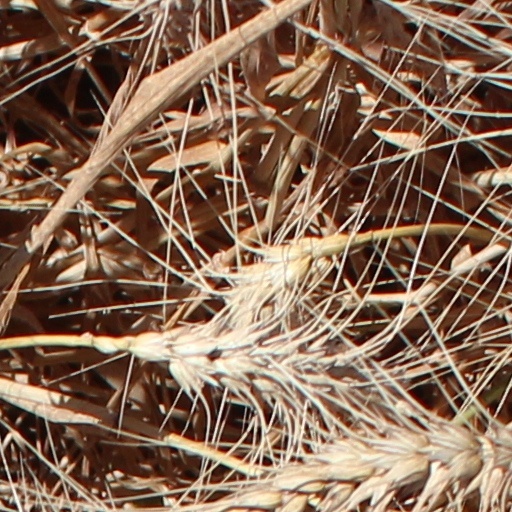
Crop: wheat